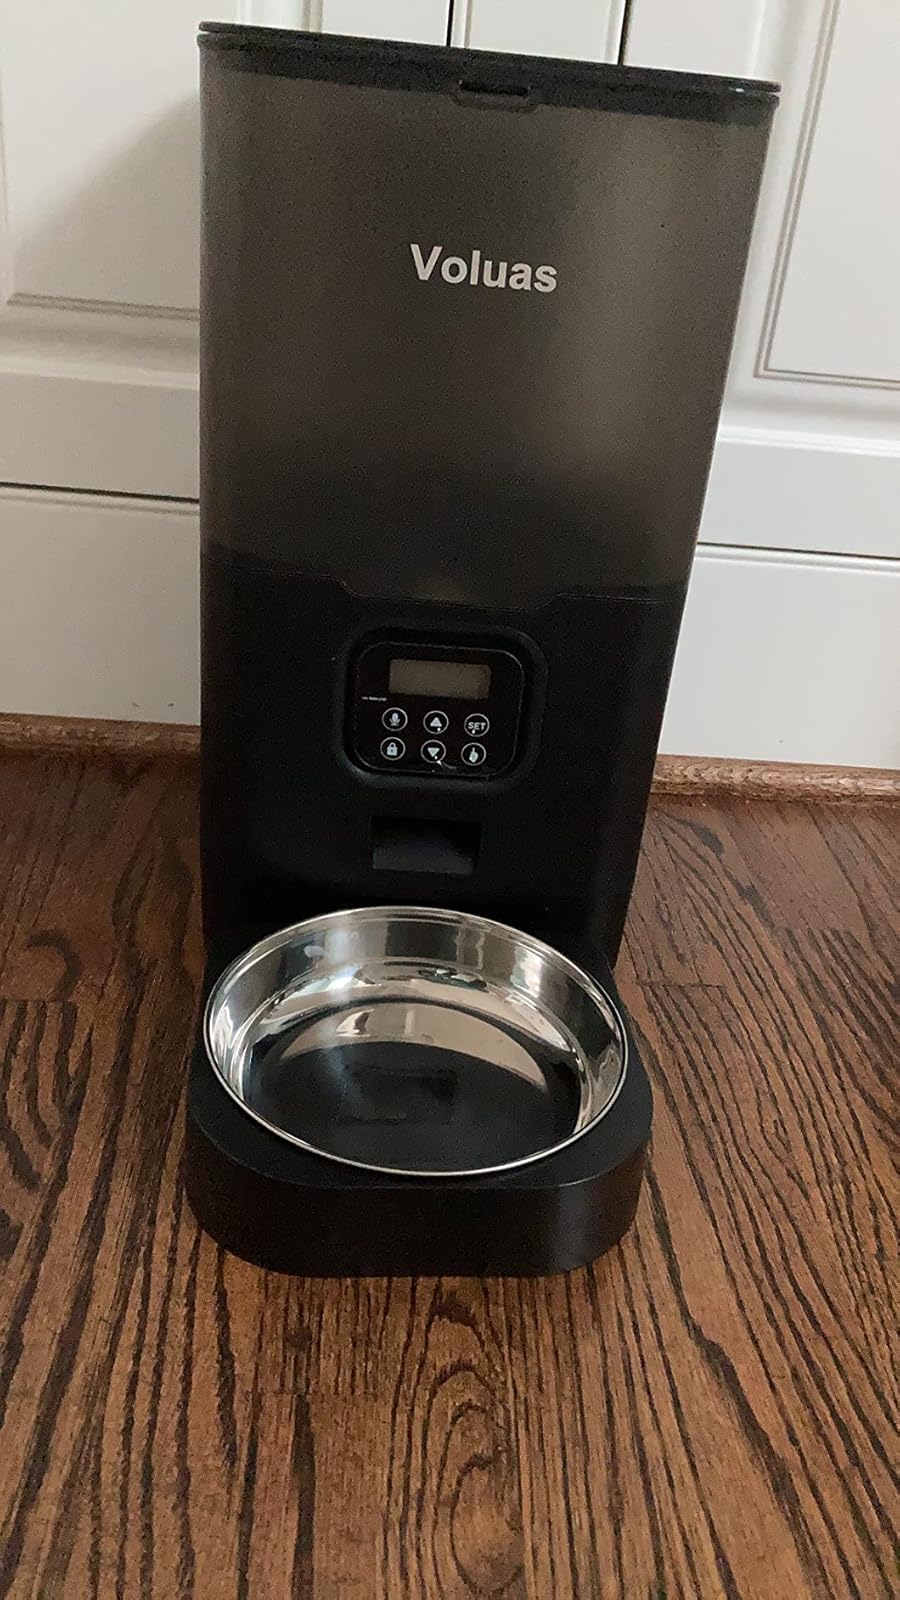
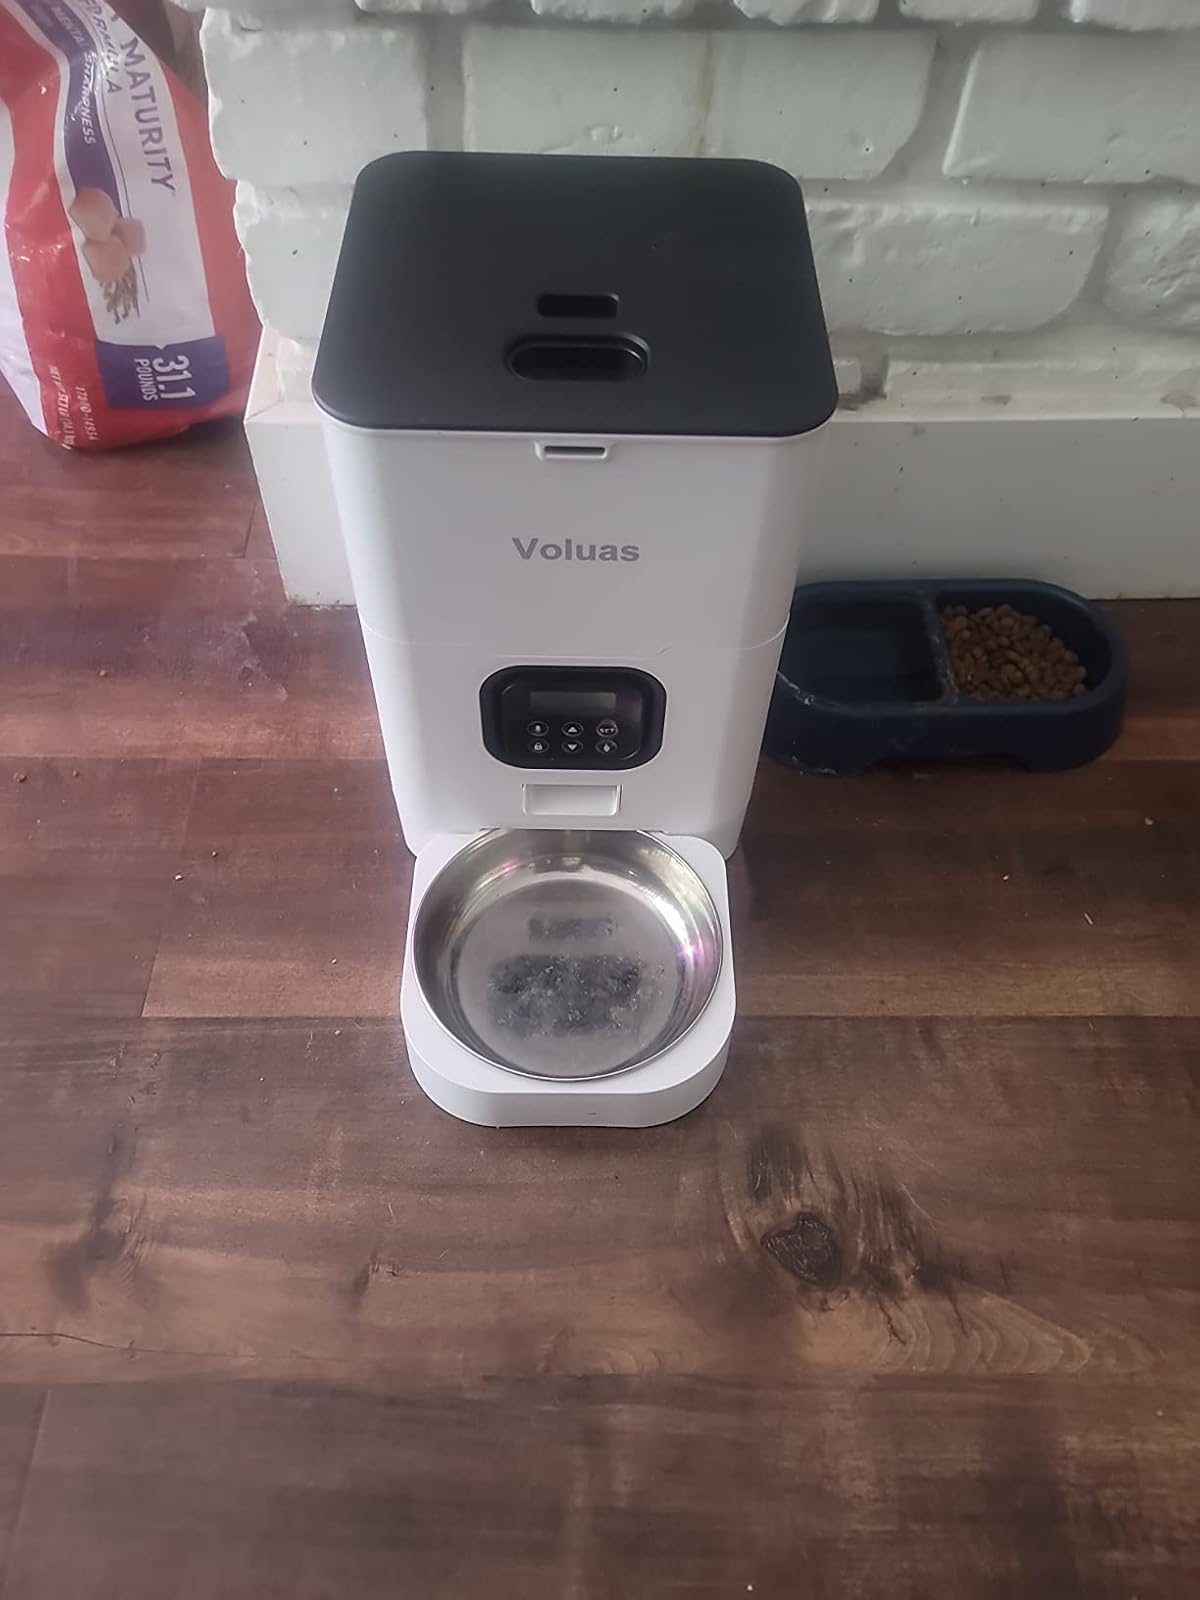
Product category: items_feeder
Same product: no